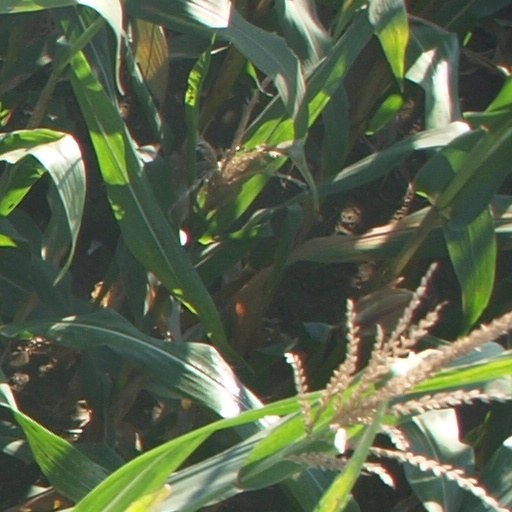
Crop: maize; corn